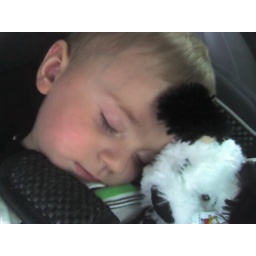
Asleep in car seat with favy stuffed animal &amp;quot;roadkill&amp;quot;.